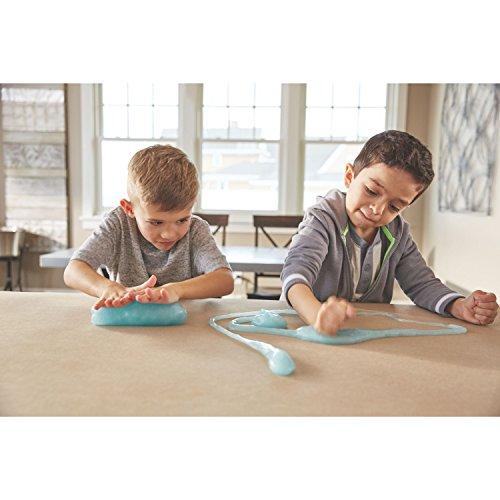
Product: Elmer’s Rainbow Glitter Glue Pen Set, Assorted Colors, 0.356 Ounces Each, 31 Count - Great For Making Slime
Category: Arts, Crafts & Sewing | Crafting | Craft Supplies | Adhesives | Art Glues & Pastes
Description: Rainbow of 31 glitter pens add a sparkly pop to slime, writing, and art.
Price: $14.95